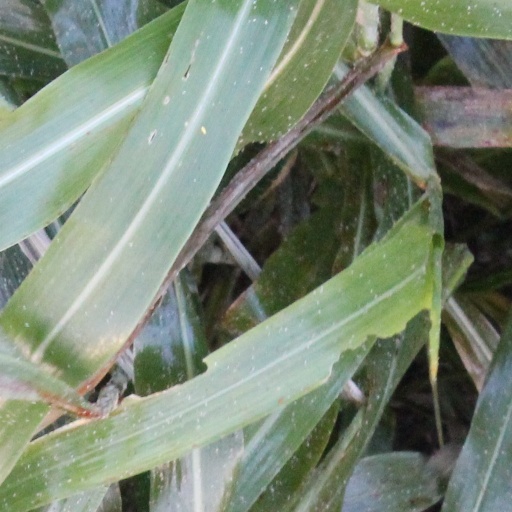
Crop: sorghum